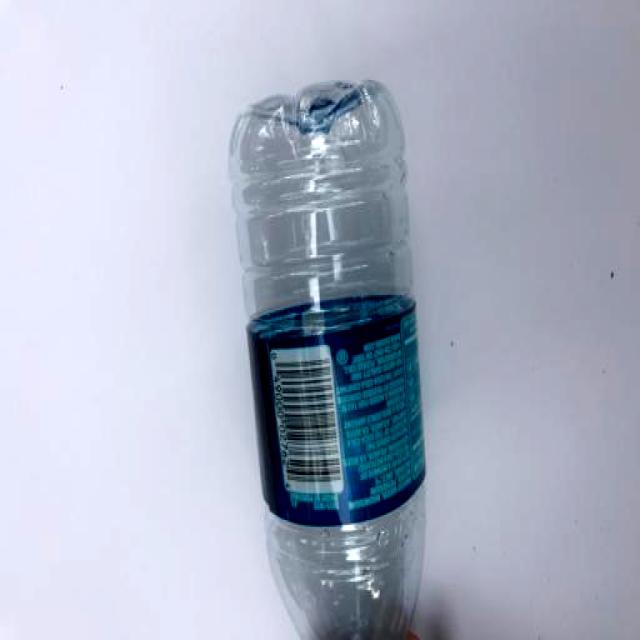
Label: Plastic